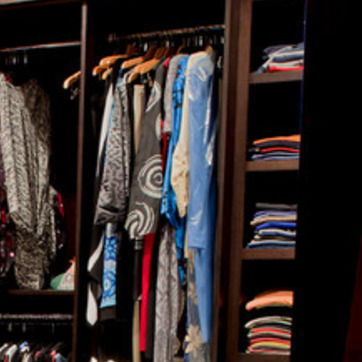
Material: fabric